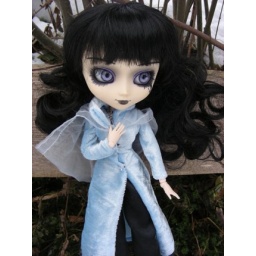
I was walking in the wood near our house when I took this pics.